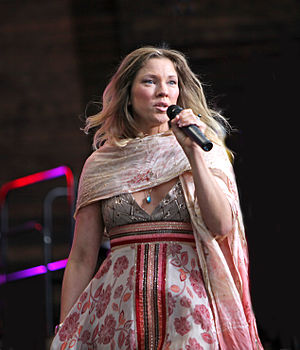
Meja
"Anna Pernilla Beckman, bedst kendt under kunstnernavnet Meja er en svensk komponist og sangerinde. Hun er især kendt for singlerne ""I'm Missing You"",""All 'Bout the Money"" og duetten med Ricky Martin ""Private Emotion"".